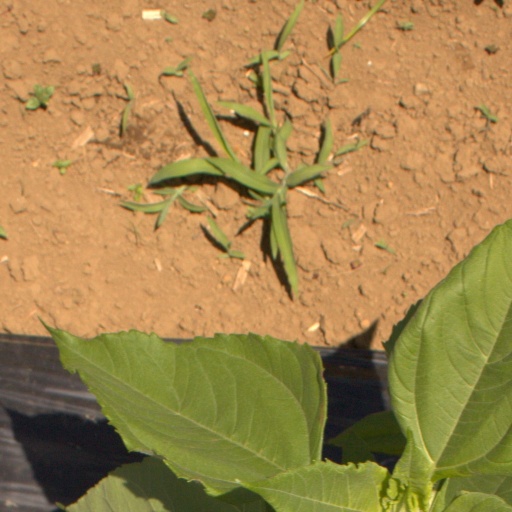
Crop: Jerusalem artichoke